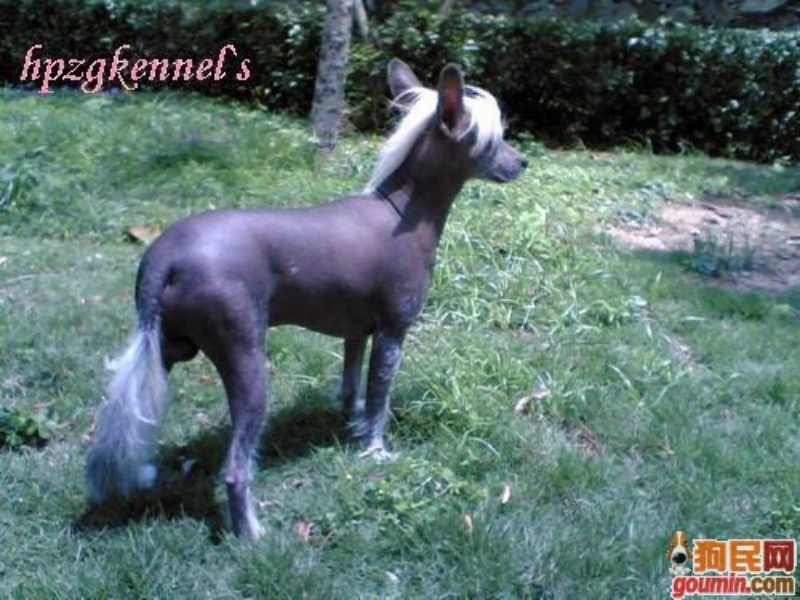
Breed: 234-n000093-Chinese_Crested_Dog